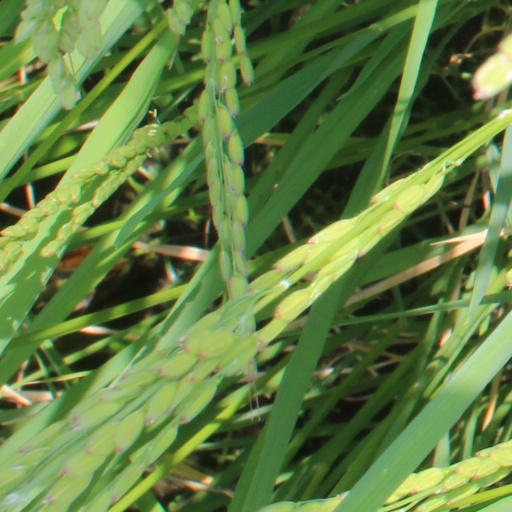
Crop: rice